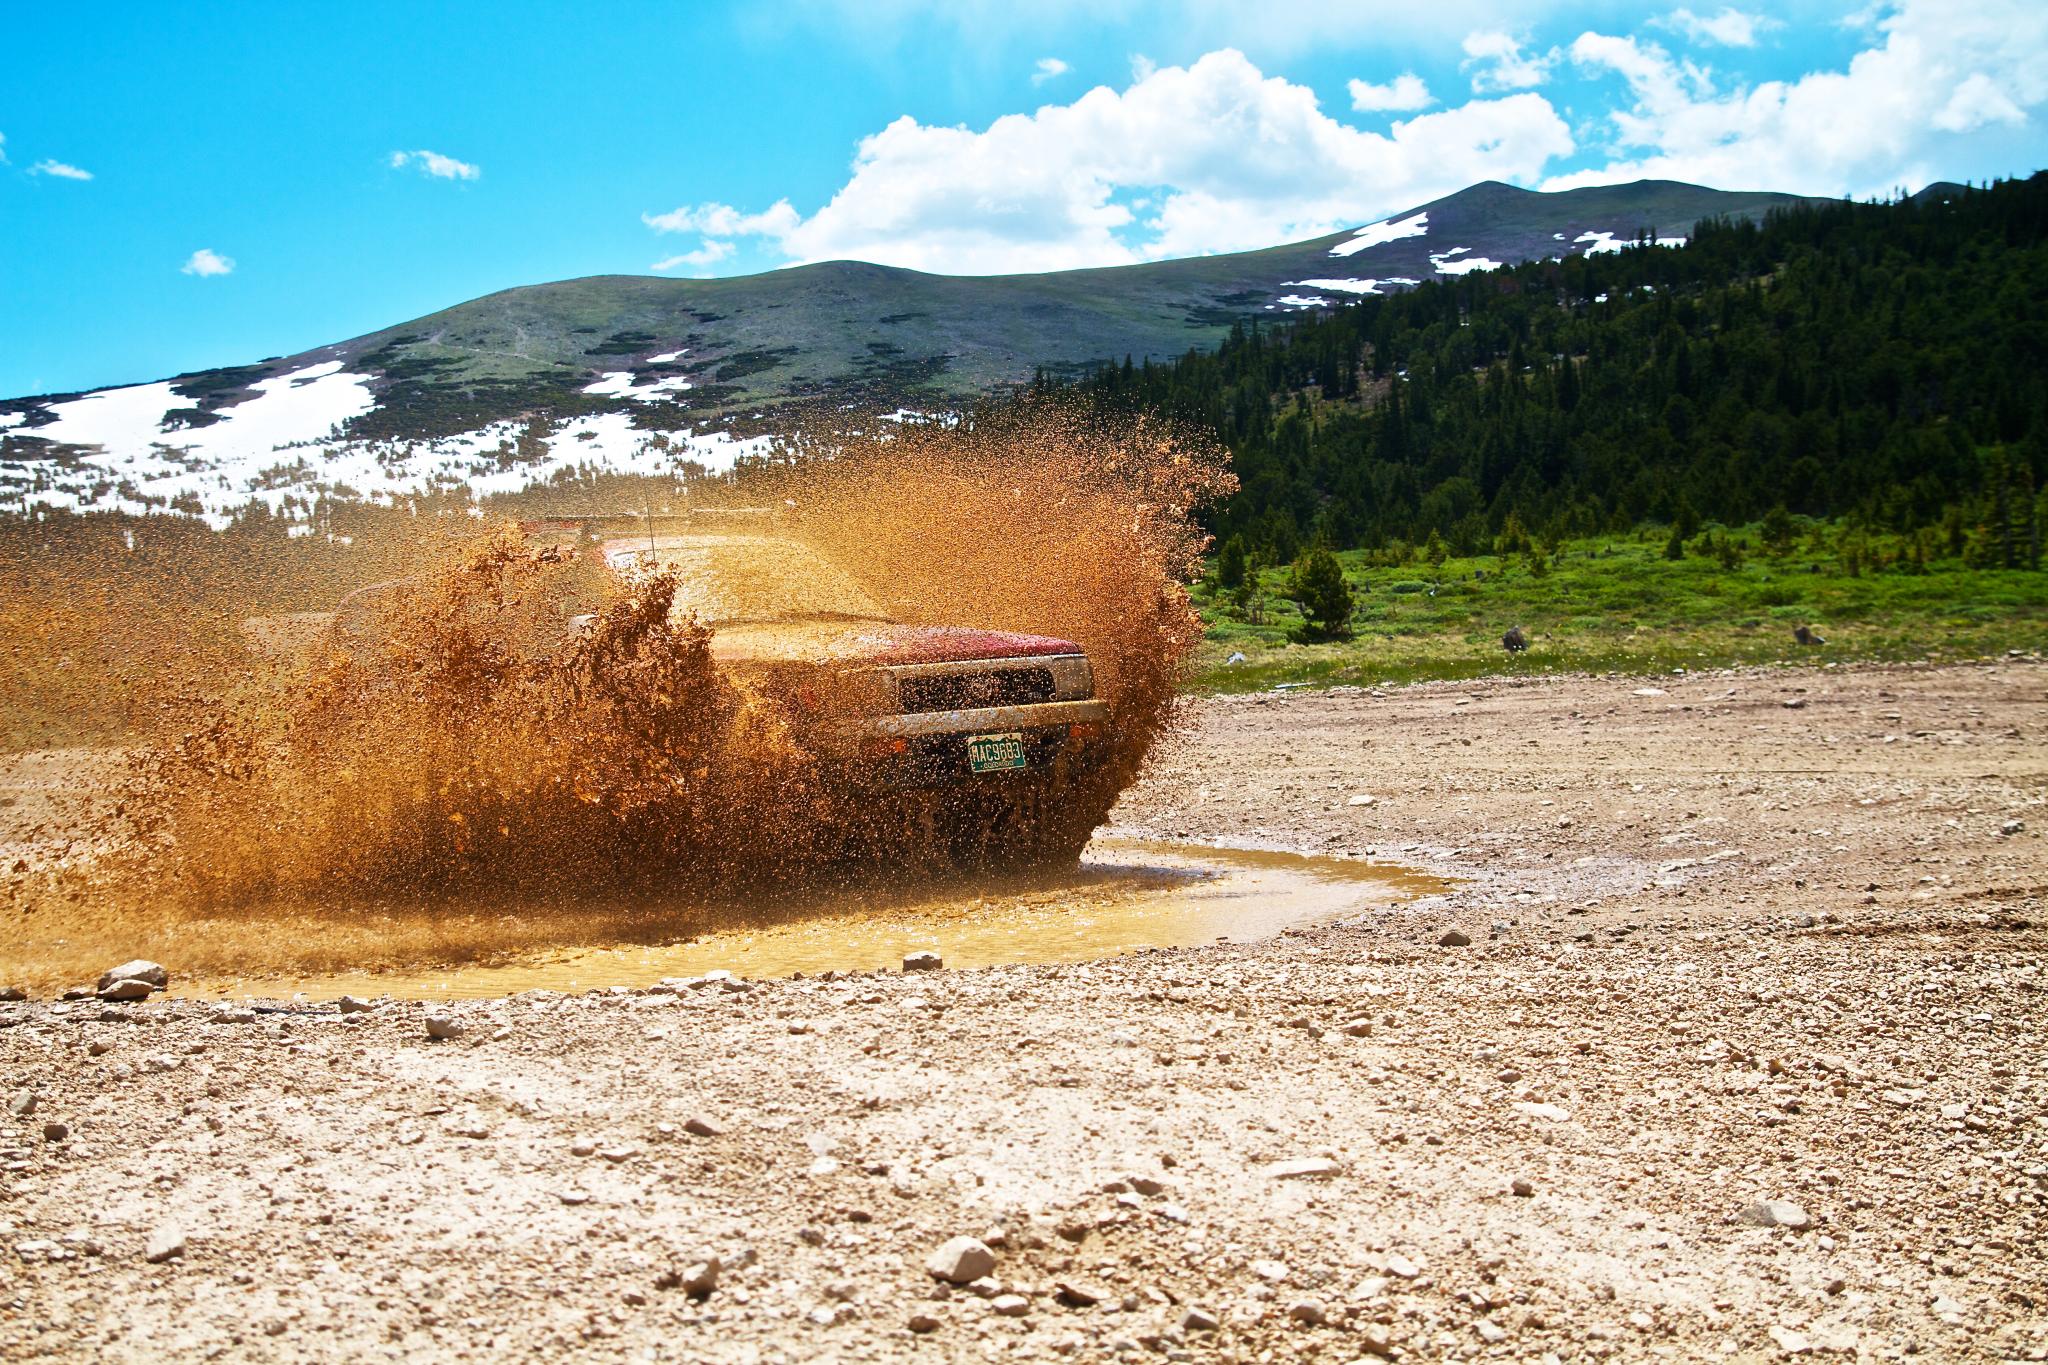
landscape, water, mountain, road, hill, wave, driving, truck, mud, spray, drive, action, canon, soil, eos, july, 2011, cool, canon7d, pickup, still, 7d, toyota, tamron1750, pit, off, 4runner, 4x4, rural area, badass, natural environment